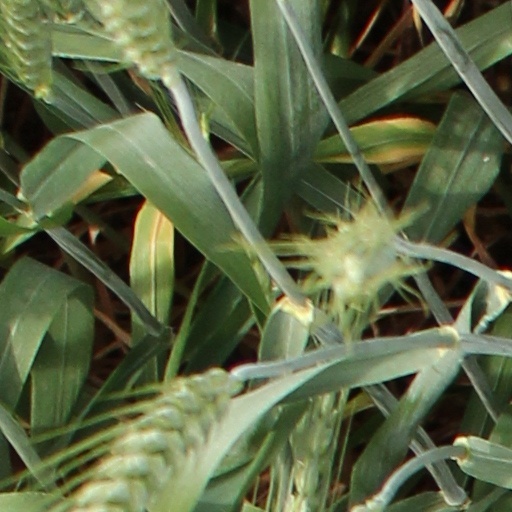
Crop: wheat